The Sound of One Hand Clapping (film)

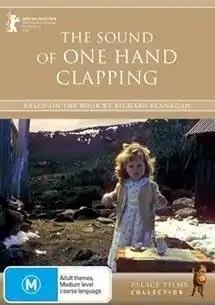
DVD cover

The Sound of One Hand Clapping is a 1998 Australian drama film directed by Richard Flanagan, based on the 1997 novel of the same name. It was entered into the 48th Berlin International Film Festival. The film was shot in Hobart, Tasmania.